Fasciola

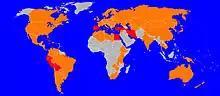
Range of "F. hepatica"

"Fasciola" are widespread and inhabit 70 countries and parts of all continents except for Antarctica. It is most common in areas with sheep and cattle are raised. The regions most impacted by "Fasciola" are the northern Andes and the Mediterranean region.